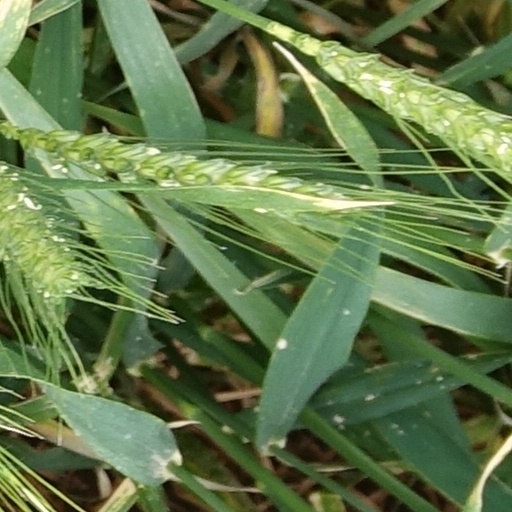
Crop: wheat